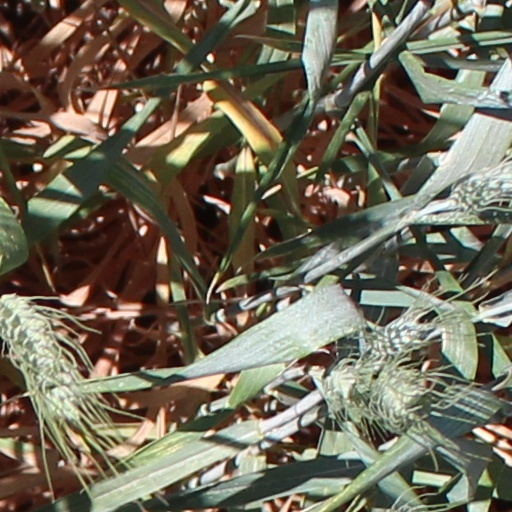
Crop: wheat